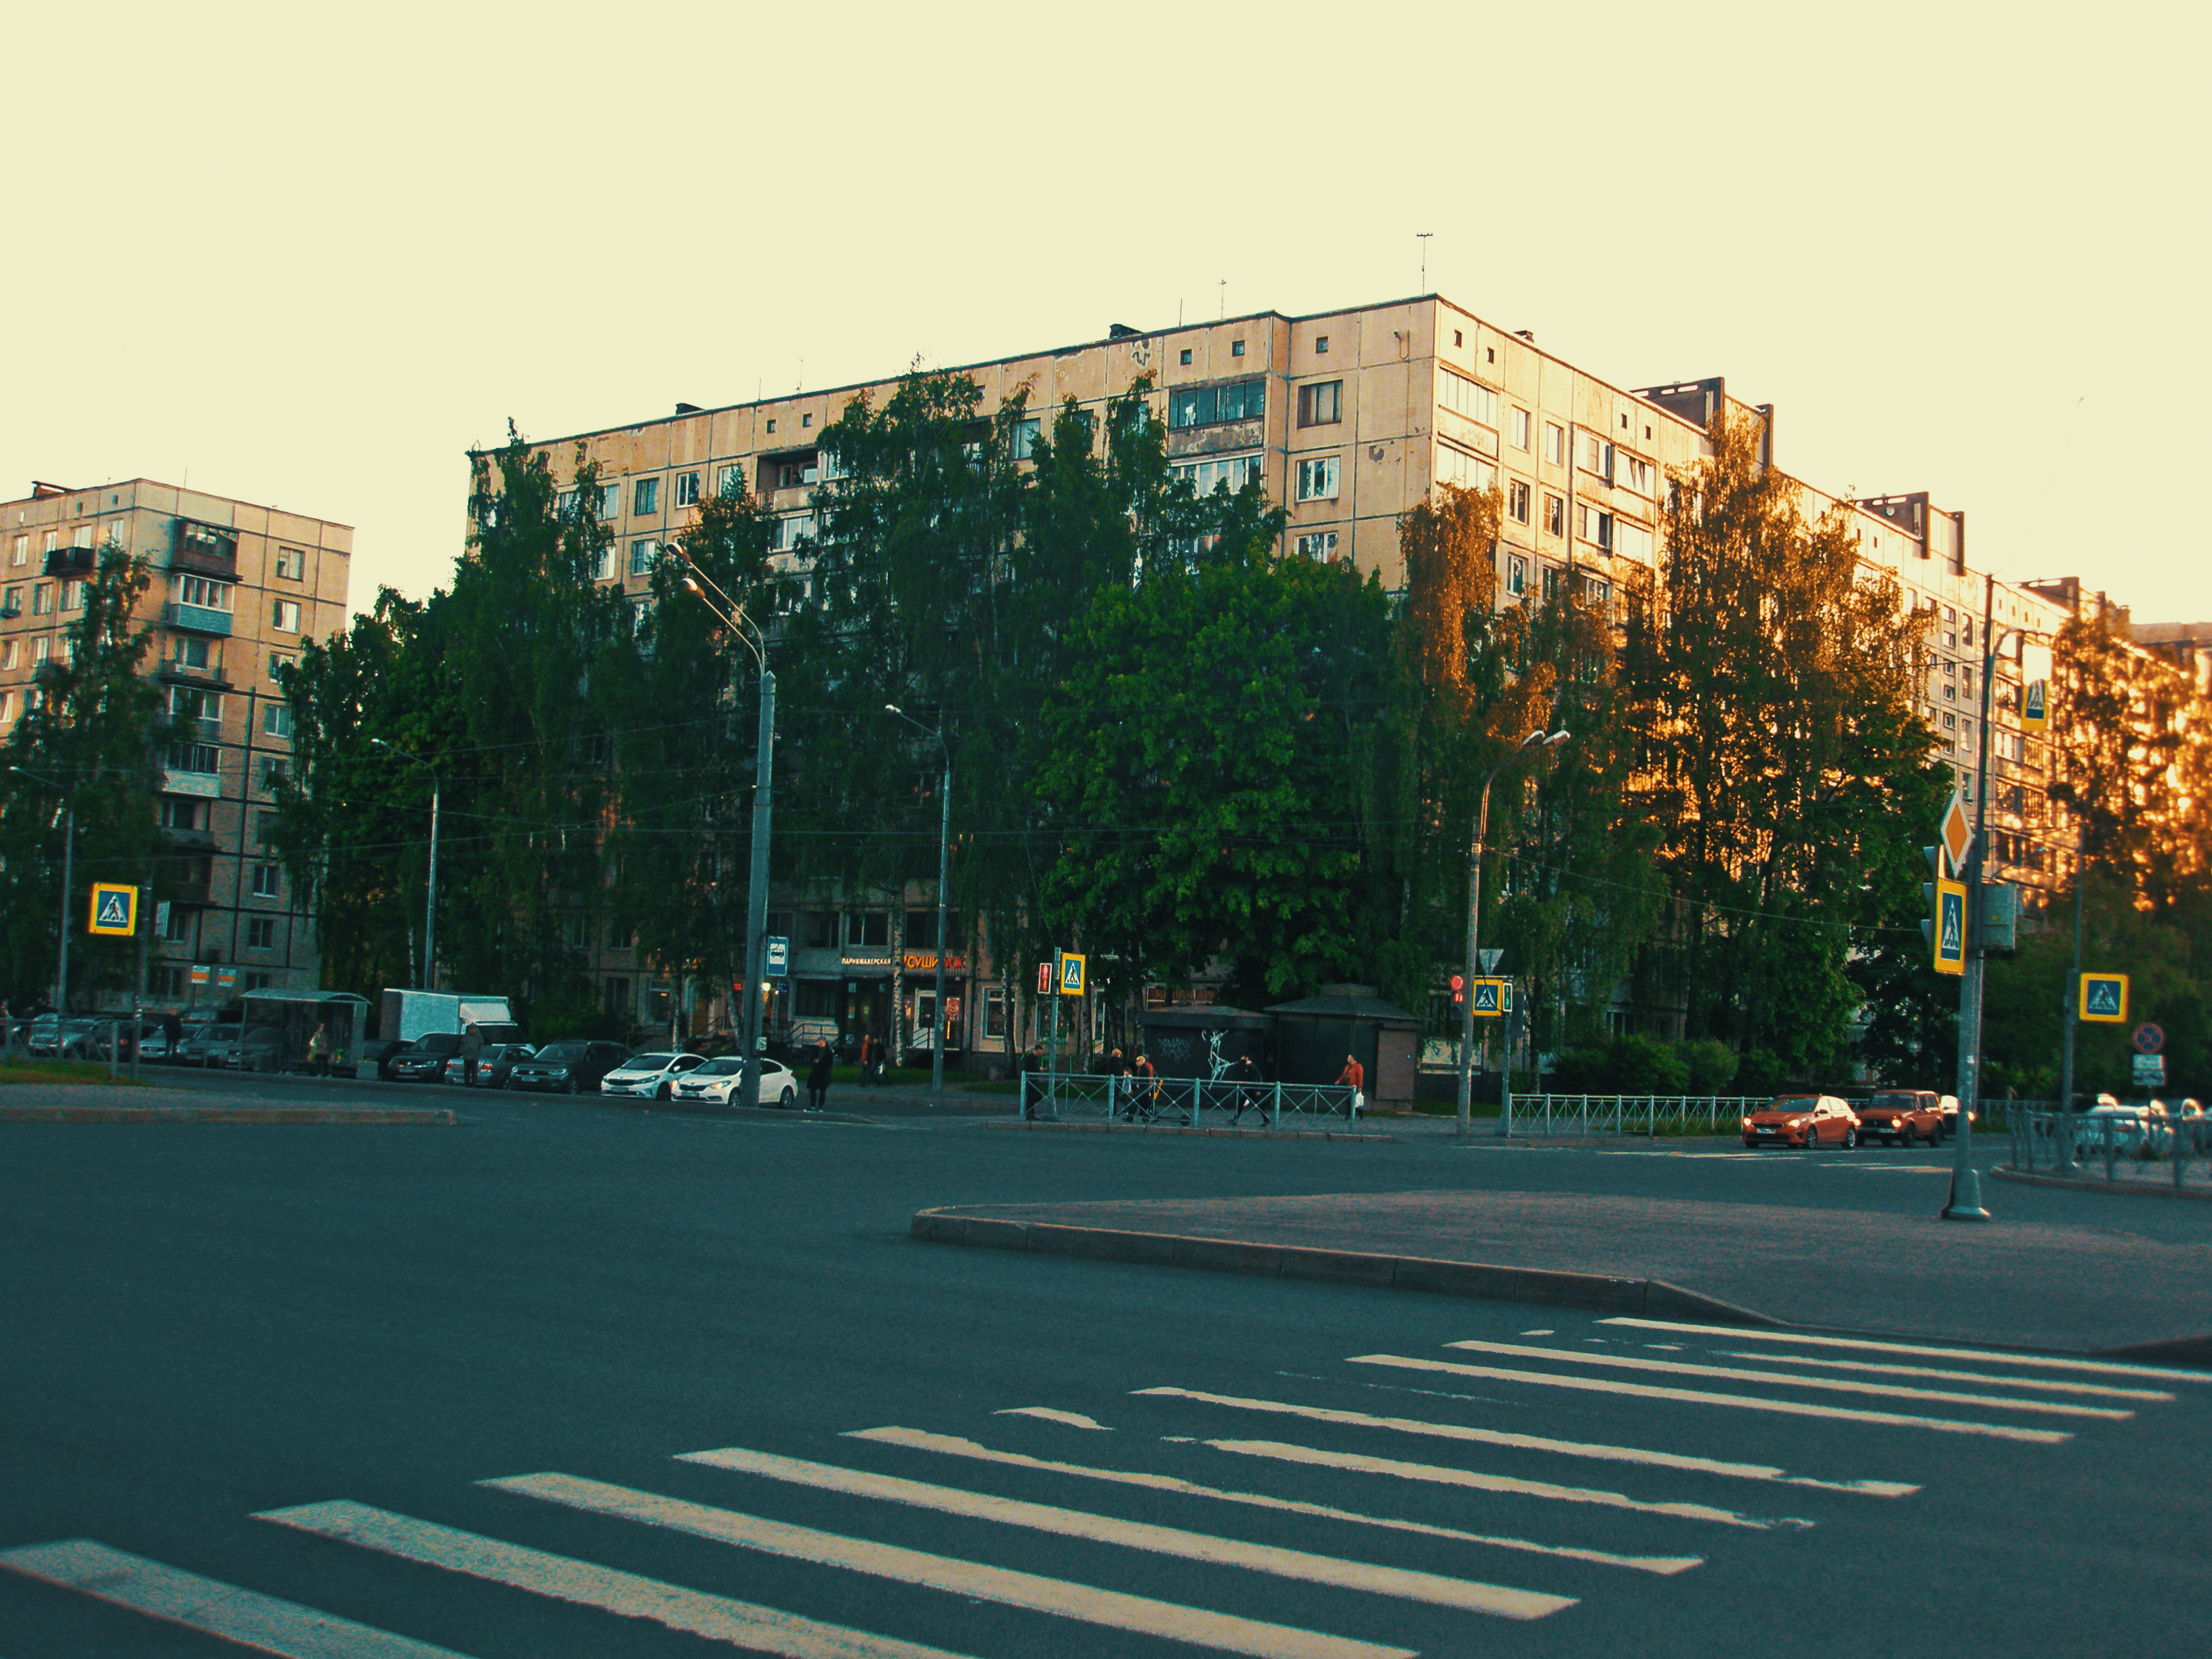
images, sky, building, car, window, road surface, street light, asphalt, tree, zebra crossing, traffic light, urban design, thoroughfare, mode of transport, neighbourhood, vehicle, residential area, signaling device, condominium, tower block, road, Tints and shades, metropolitan area, facade, city, urban area, mixed use, commercial building, intersection, pedestrian crossing, dusk, lane, sidewalk, street, apartment, traffic, downtown, pedestrian, light fixture, suburb, nonbuilding structure, evening, winter, headquarters, cityscape, motor vehicle, traffic sign, junction, skyline, transport, highway, night, town square, parking lot, sign